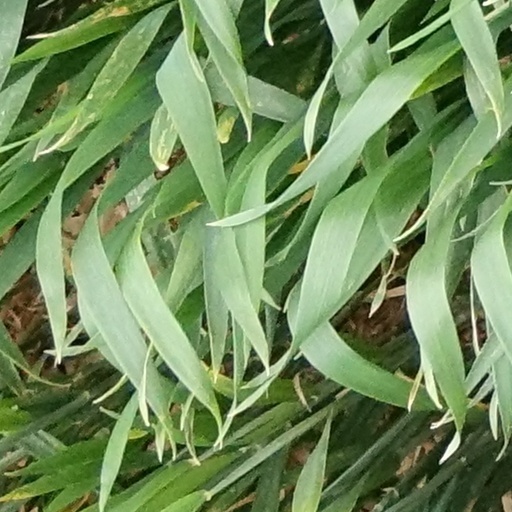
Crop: wheat